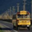
Label: bus